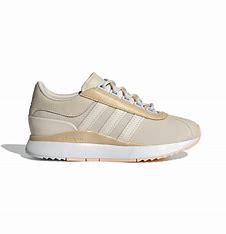
Brand: Adidas
Model: SL Andridge